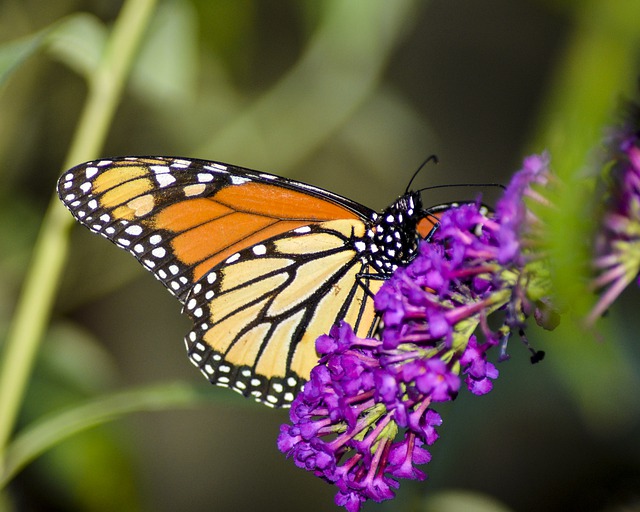
Label: farfalla